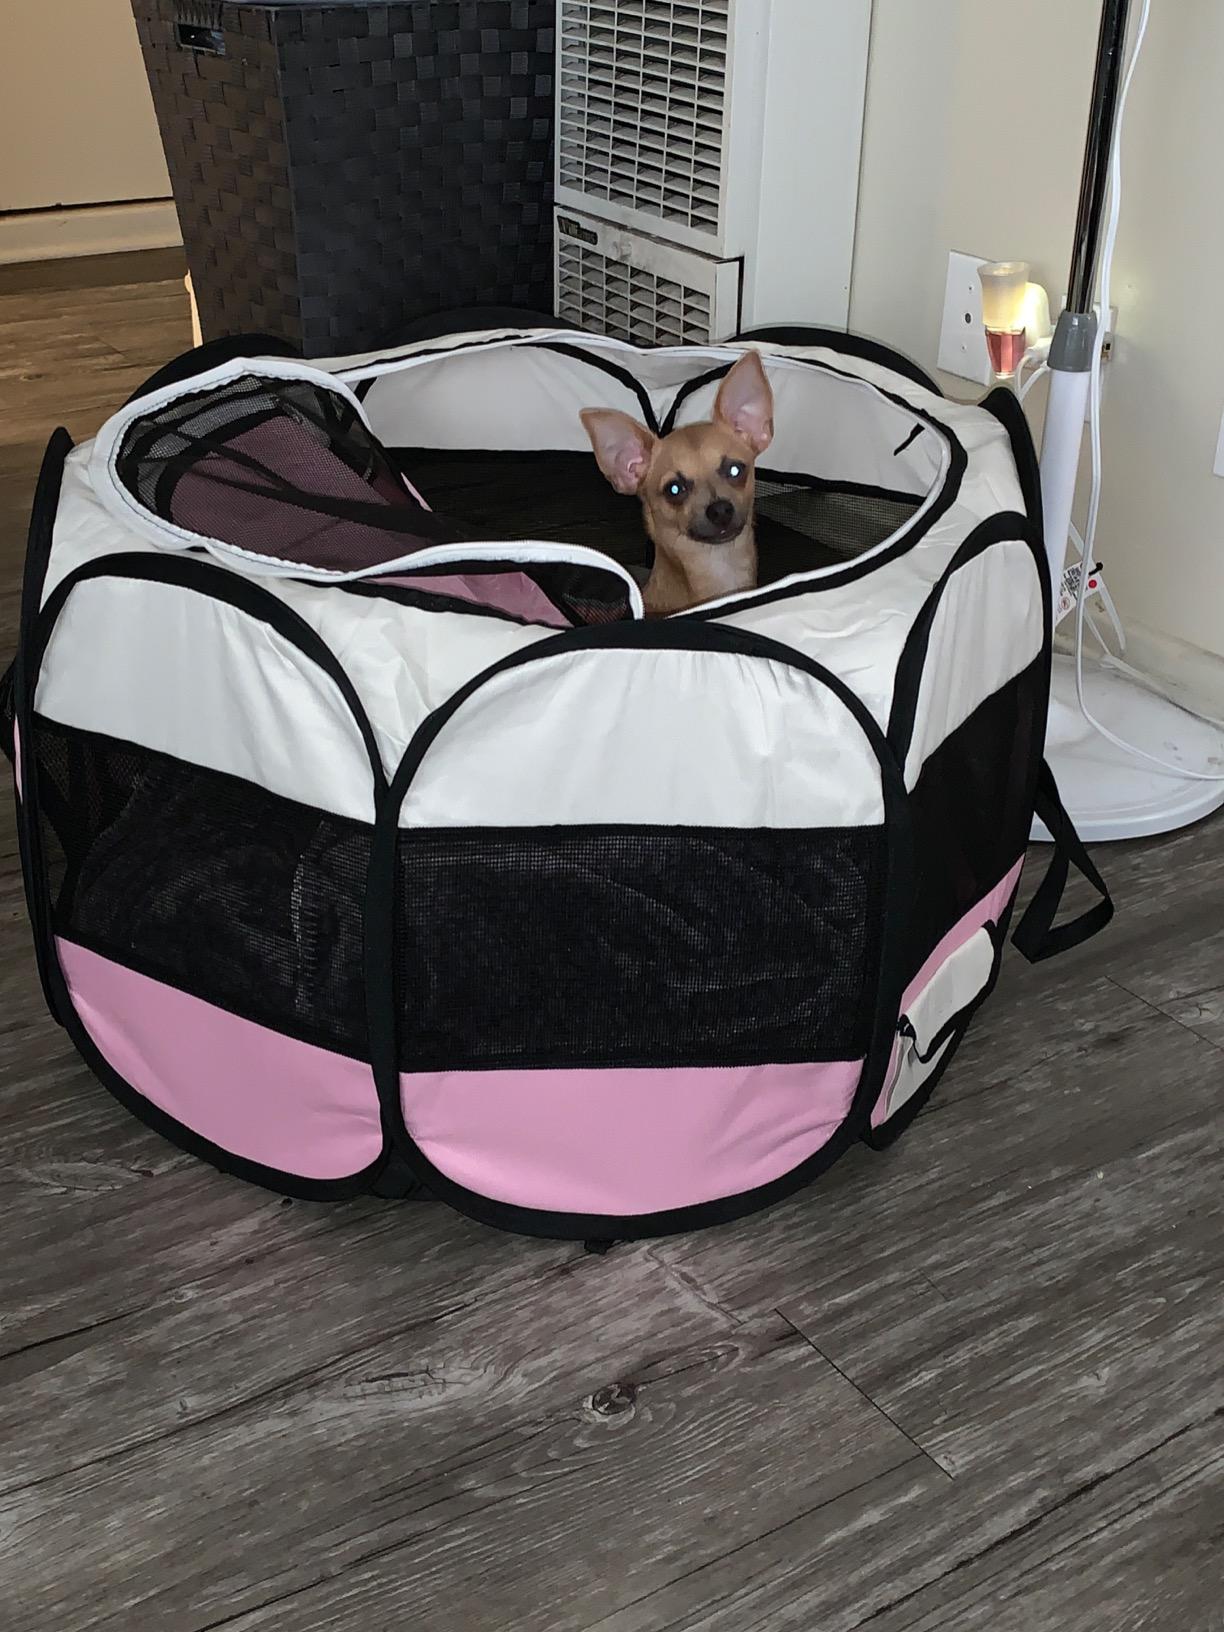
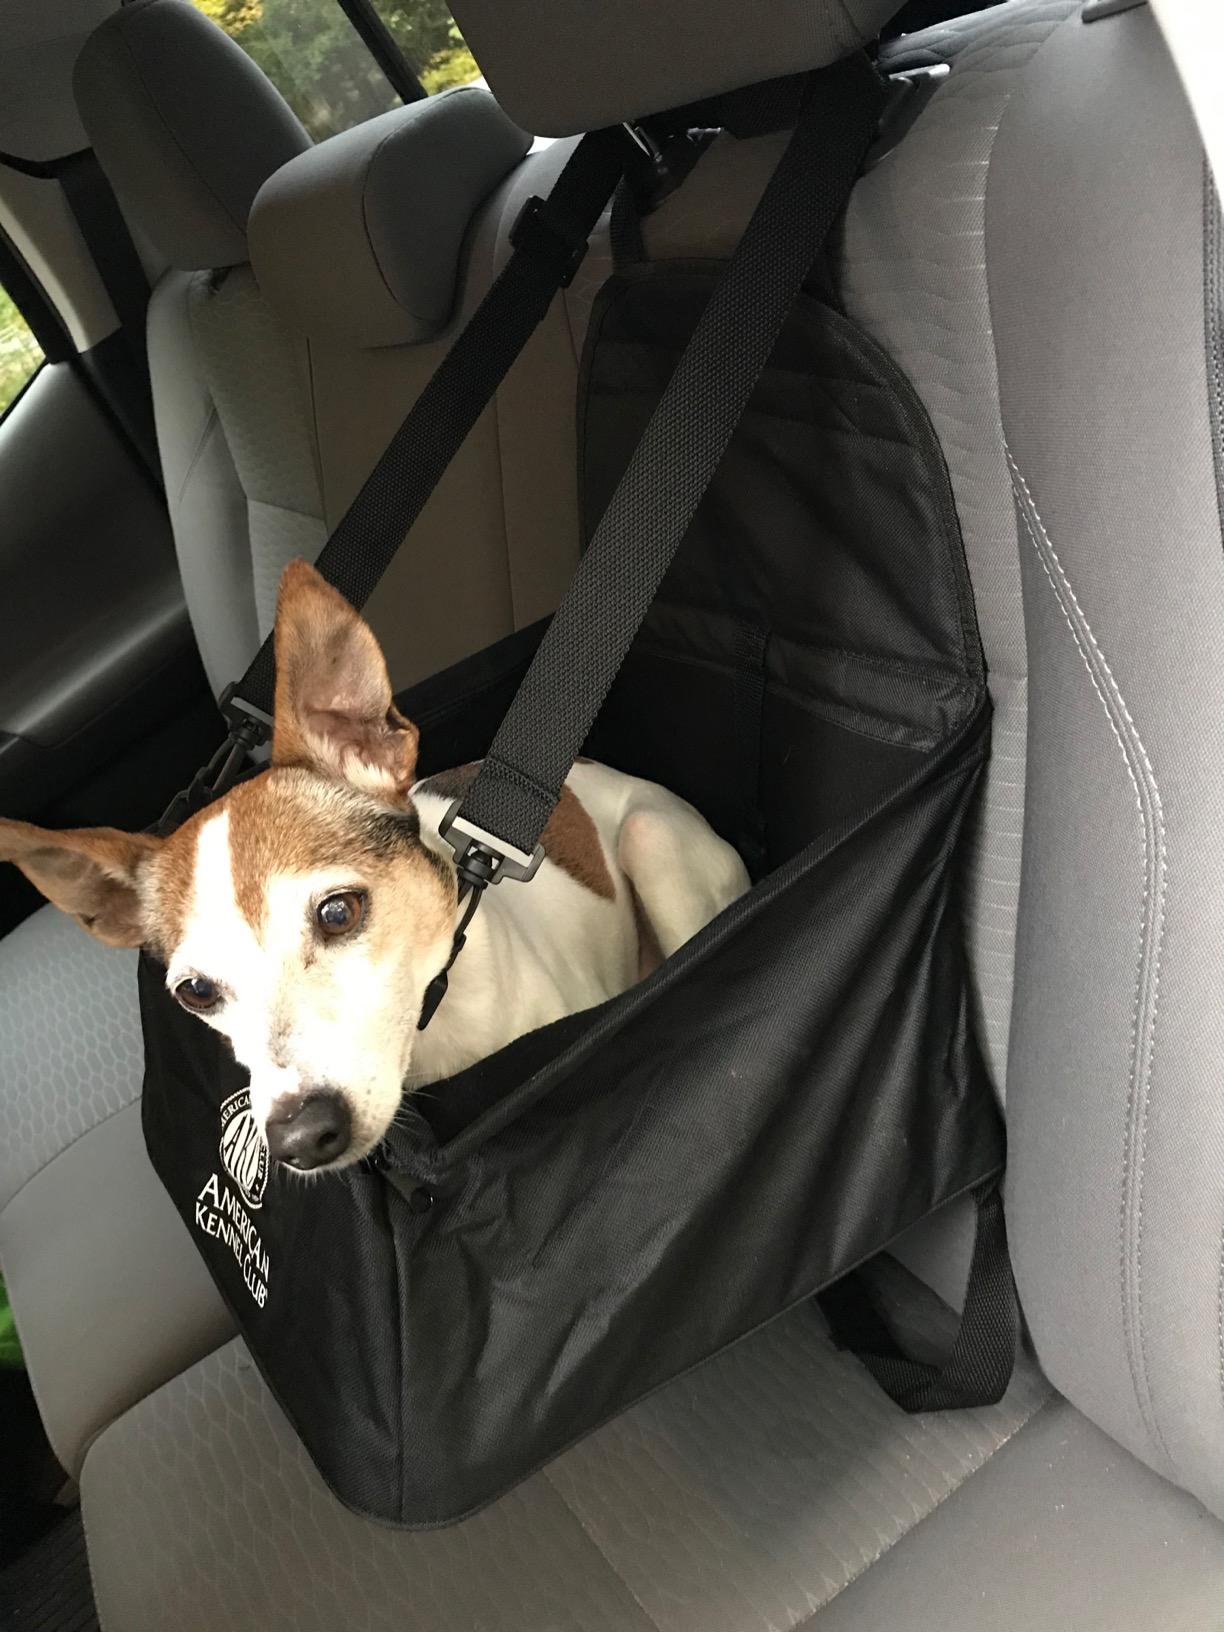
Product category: items_kennel
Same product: no